Drinking

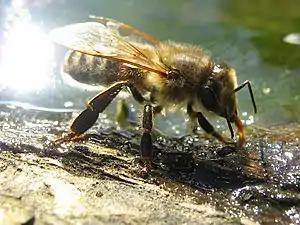
A honeybee drawing in water through its proboscis

By necessity, terrestrial animals in captivity become accustomed to drinking water, but most free-roaming animals stay hydrated through the fluids and moisture in fresh food, and learn to actively seek foods with high fluid content. When conditions impel them to drink from bodies of water, the methods and motions differ greatly among species.